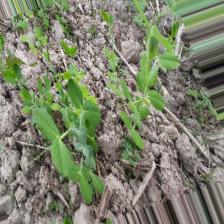
Label: Powdery Mildew